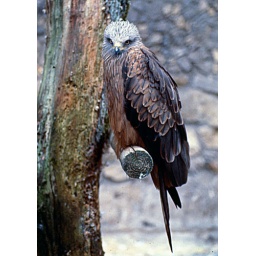
Hawk sitting on a tree in a zoo. wild bird animals Hawk zoo